Friedrich Kasimir Medikus

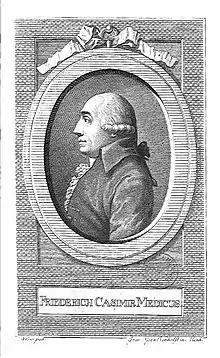
Friedrich Kasimir Medikus.

Friedrich Kasimir Medikus (or Friedrich Casimir Medicus; 6 January 1738 – 8 July 1808) was a German physician and botanist.